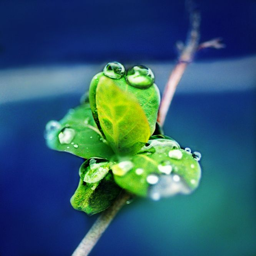
close the world in the drops of water